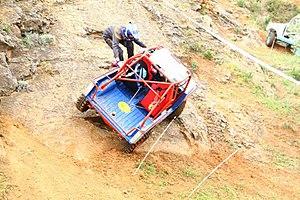
Trial de Baixas 2012 § Mickael Giraud &amp
Le Trial 4x4 & Buggy ufolep est un sport mécanique.